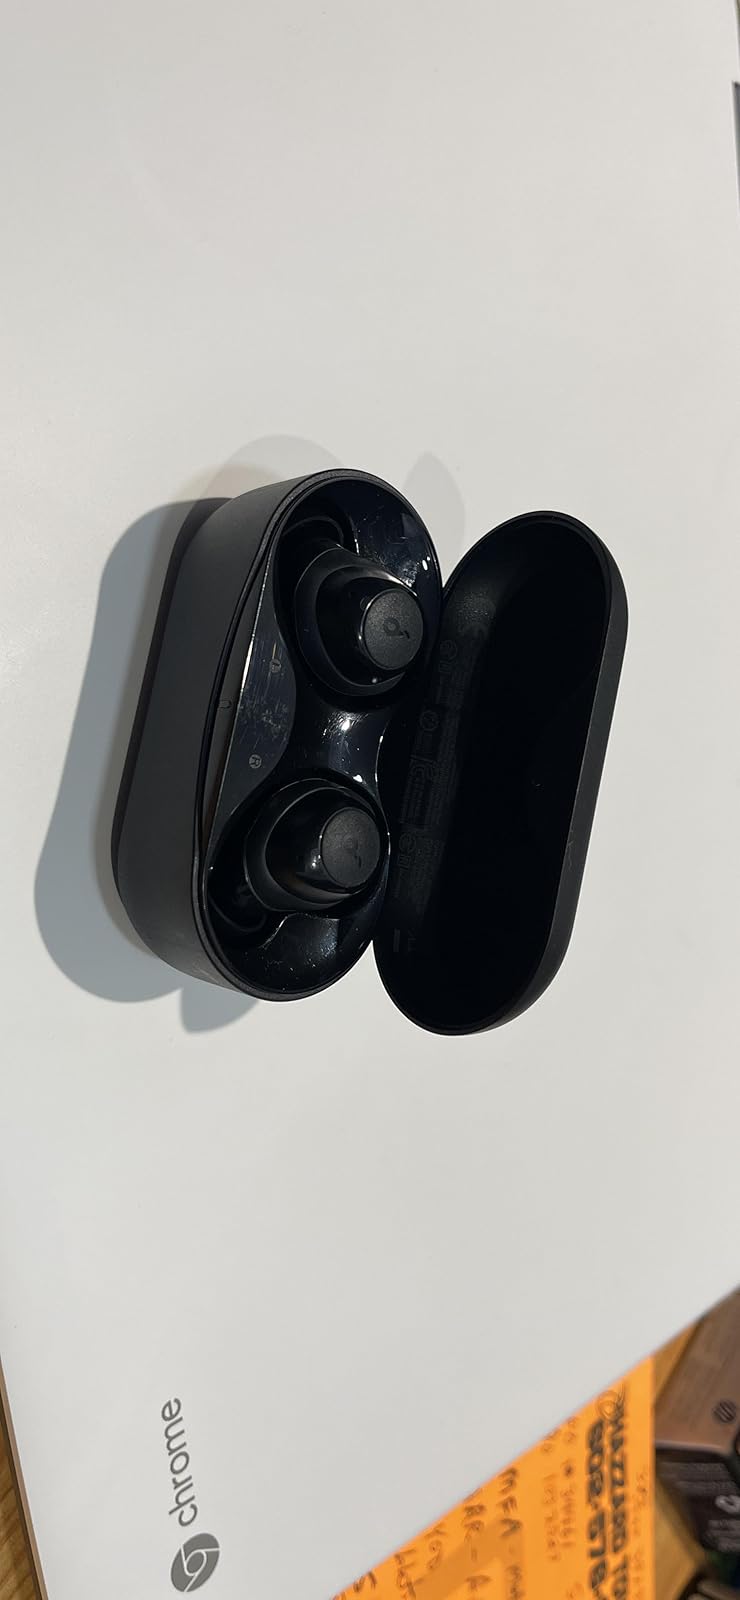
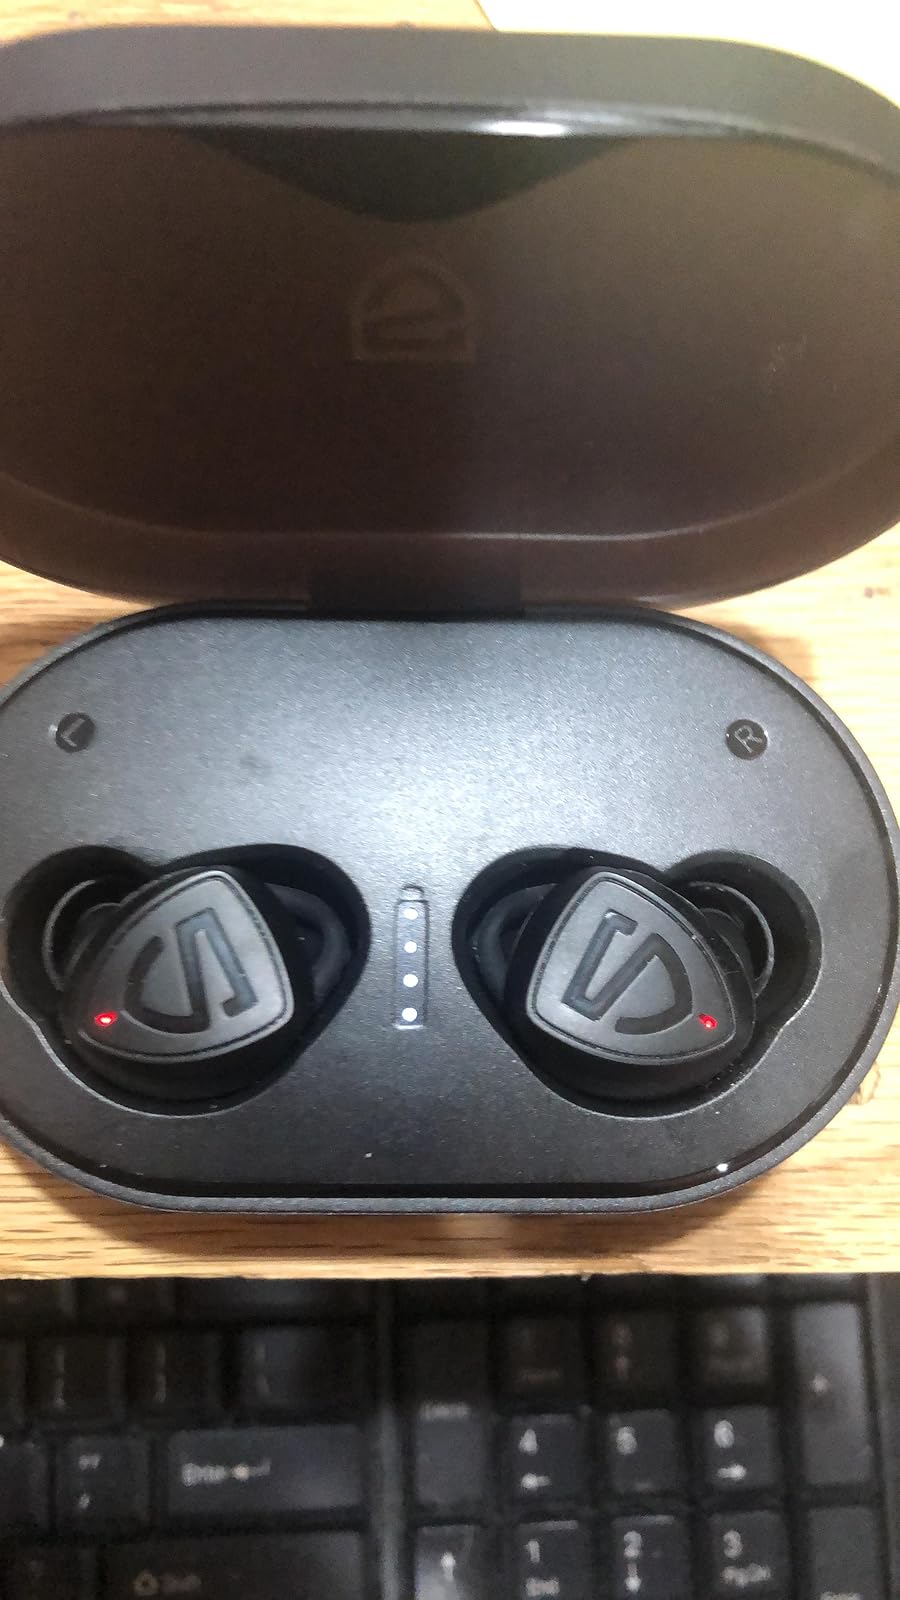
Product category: earbuds
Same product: no